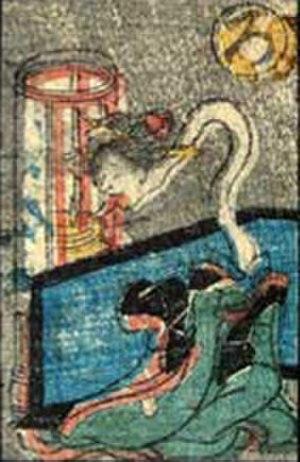
Le rokurokubi est une créature étrange de la mythologie japonaise, proche du nukekubi. Le jour, on dirait quelqu'un de tout à fait normal mais la nuit, son cou s'allonge.